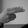
ASL letter: H